Camille Meyer

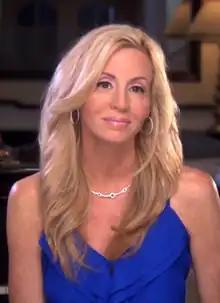
Meyer in 2010

Camille Meyer ( Donatacci, formerly Grammer, born September 2, 1968) is an American actress, dancer, model, and television personality. She is known for appearing on several seasons of the reality television show, "The Real Housewives of Beverly Hills".